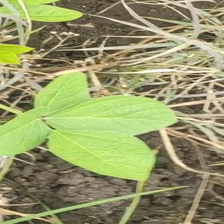
Weed species: Harali_(Cynodon_dactylon)